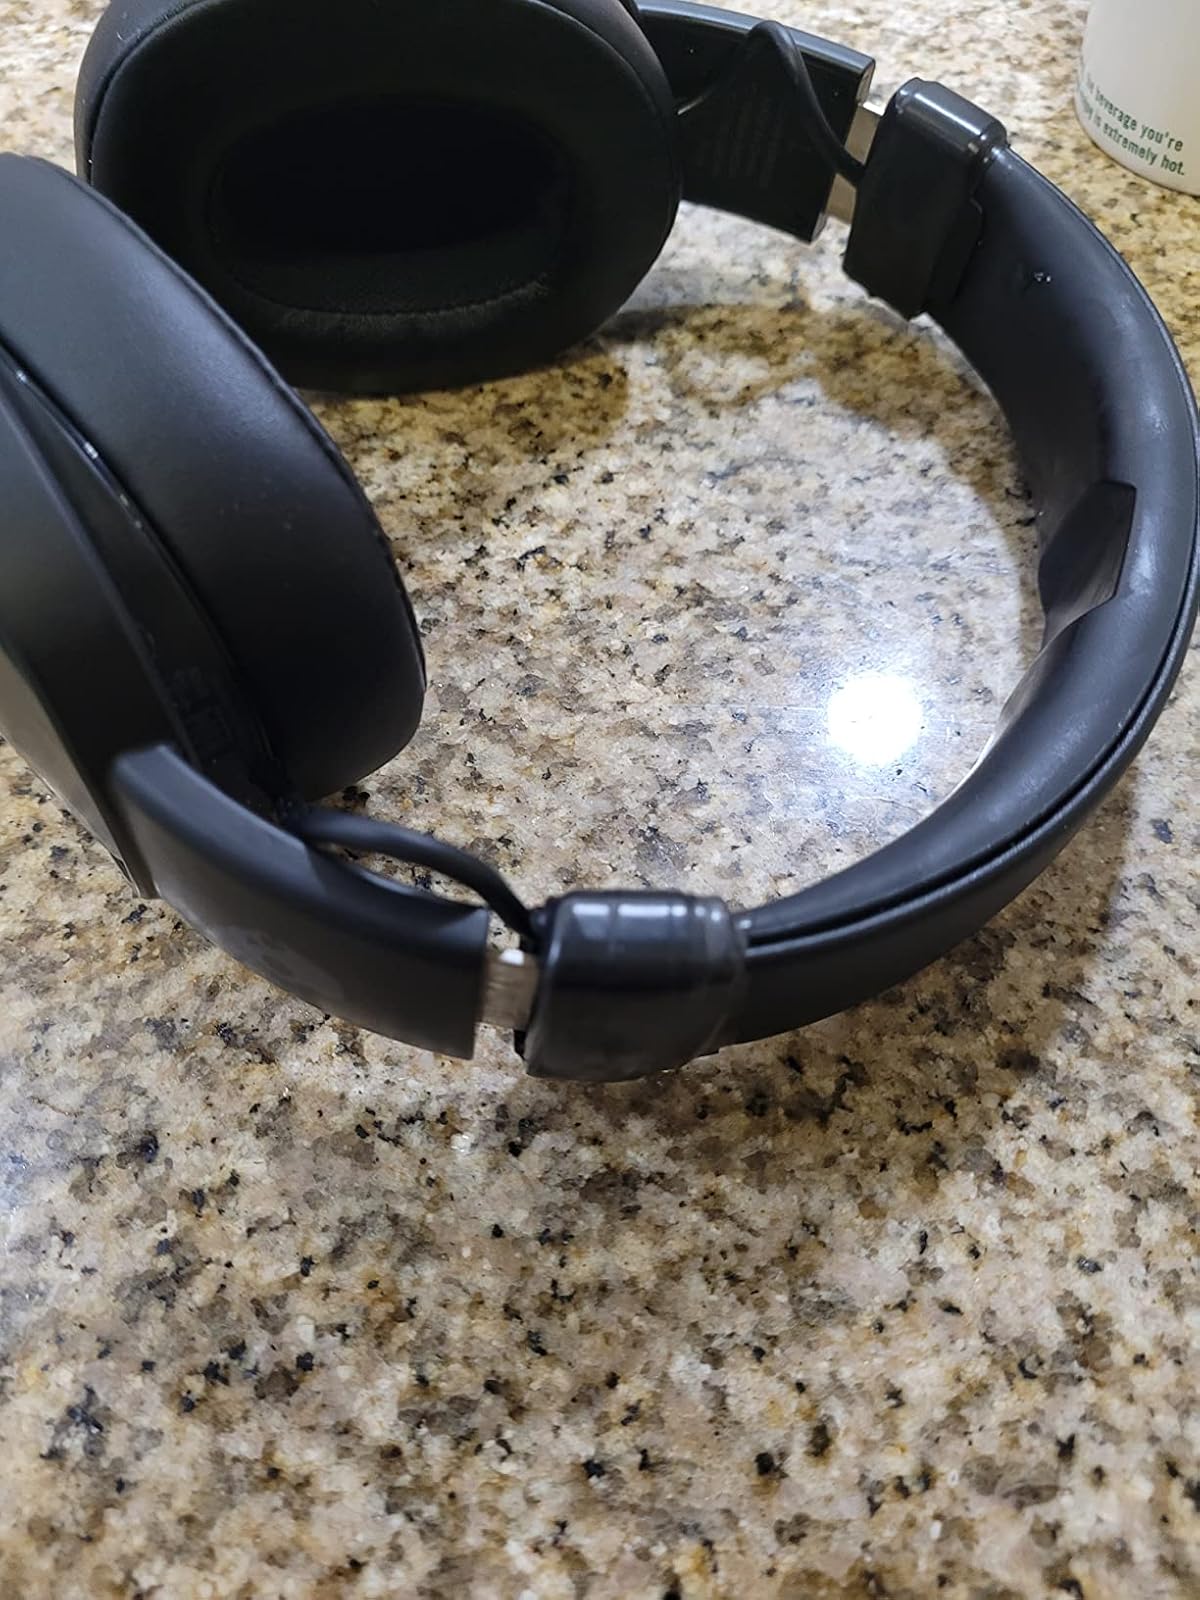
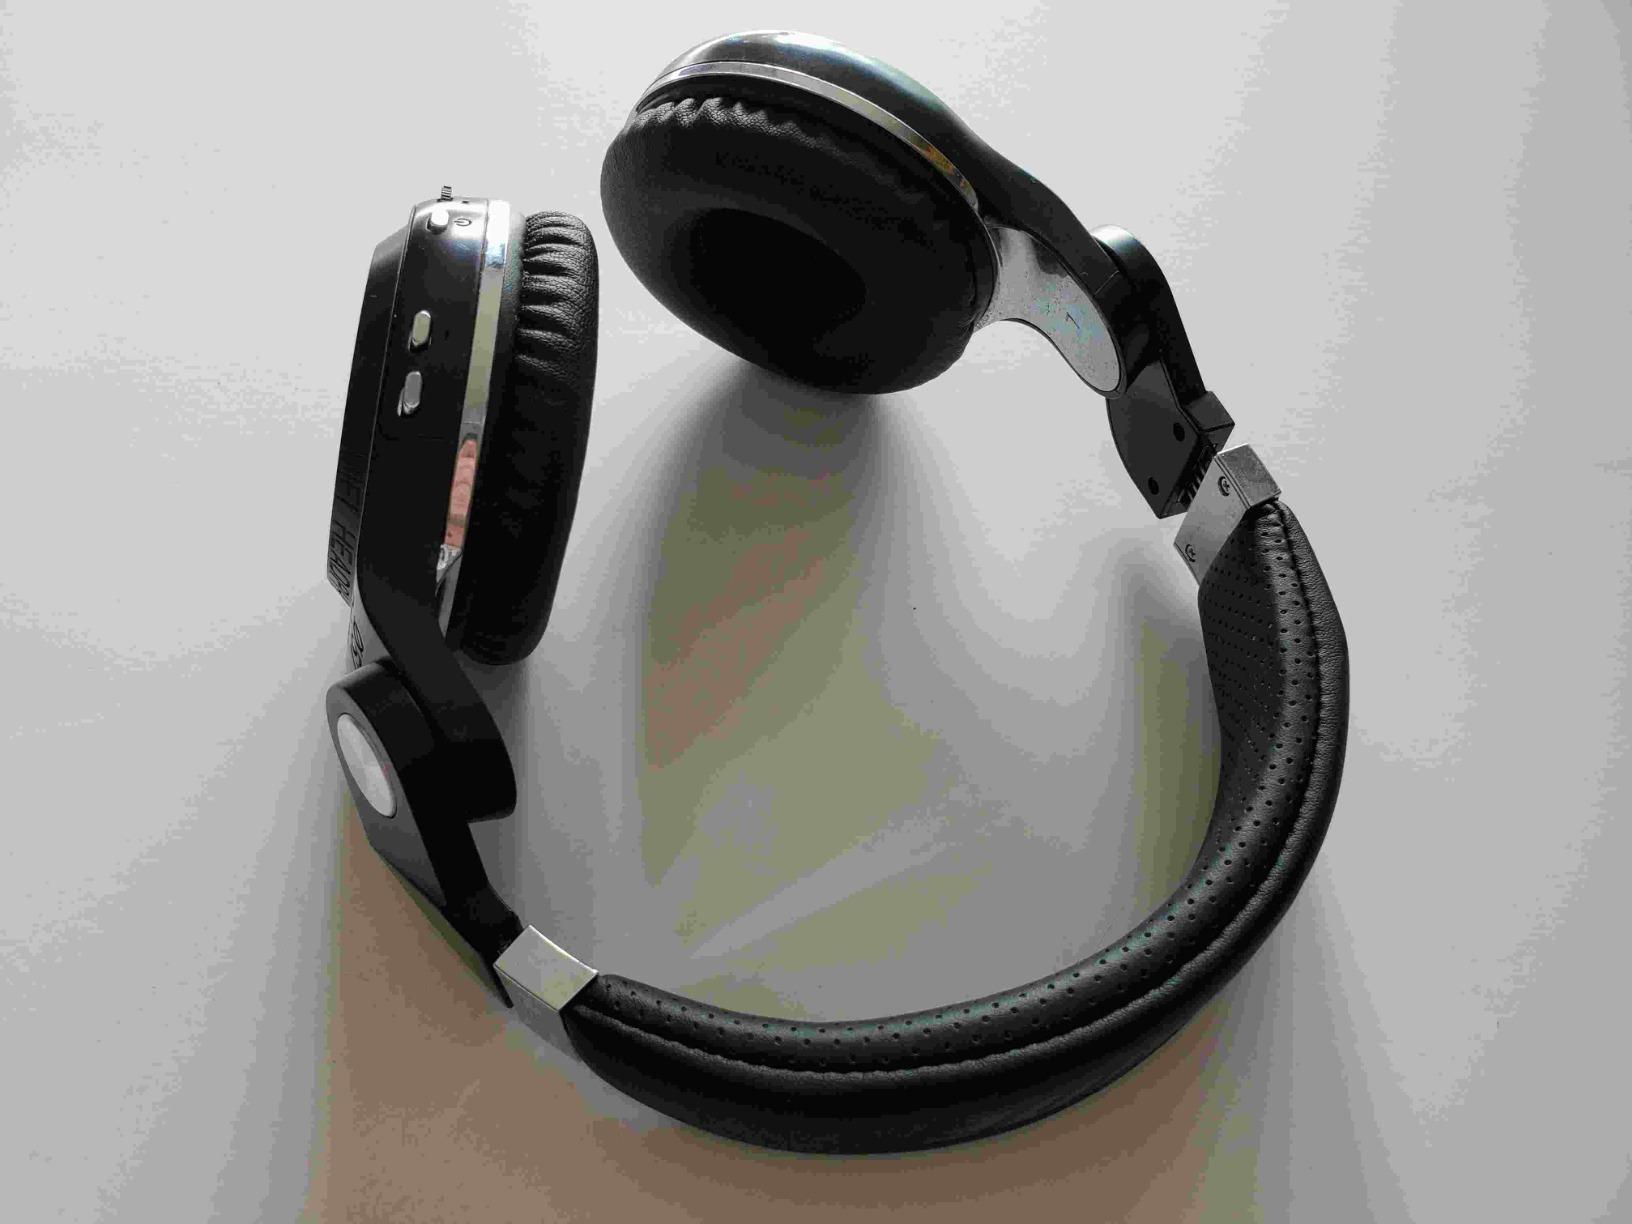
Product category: headphones
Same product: no